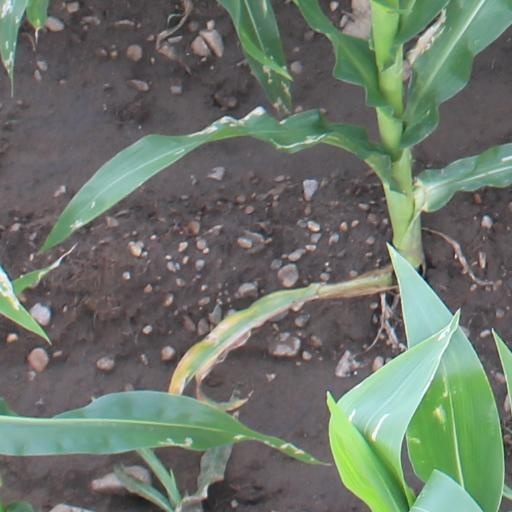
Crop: maize; corn